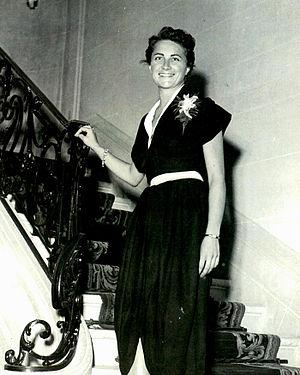
Marie-Jacques Perrier dite Jacotte Perrier, née à Paris le 22 novembre 1924, et morte le 29 novembre 2012 à Montmartre, est une chanteuse de jazz et journaliste française. Chanteuse et comédienne durant sa jeunesse, elle fit une longue carrière de journaliste de mode. Mais c’est le jazz à qui elle consacra une grande partie de sa passion